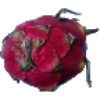
Label: red_pitahaya